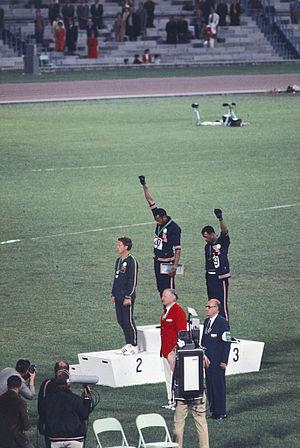
1968 est une année bissextile commençant un lundi.